Turkey–United States relations

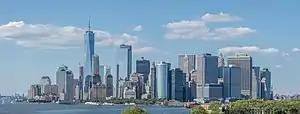
New York is the largest city in the United States and the world's principal financial center.

Turkey participated with the United States in the Korean War in 1950–53 and in missions in Somalia, Kosovo, and Bosnia and Herzegovina in 1992–2004.